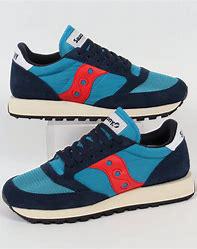
Brand: Saucony
Model: Jazz 81